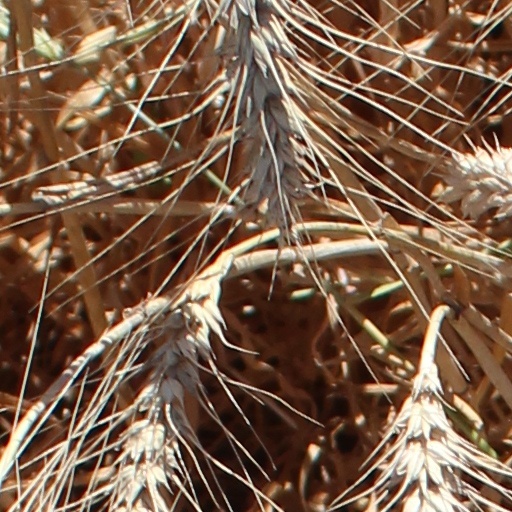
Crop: wheat